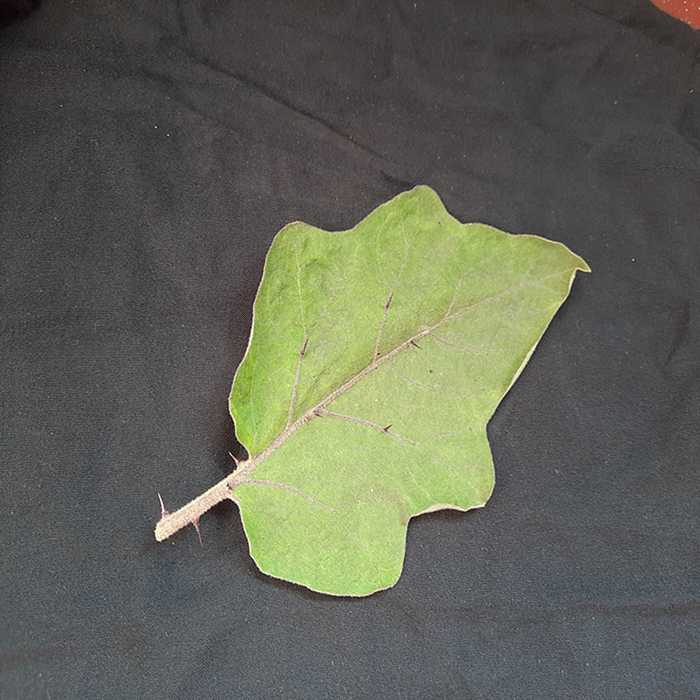
Plant: Eggplant
Label: Eggplant fresh leaf